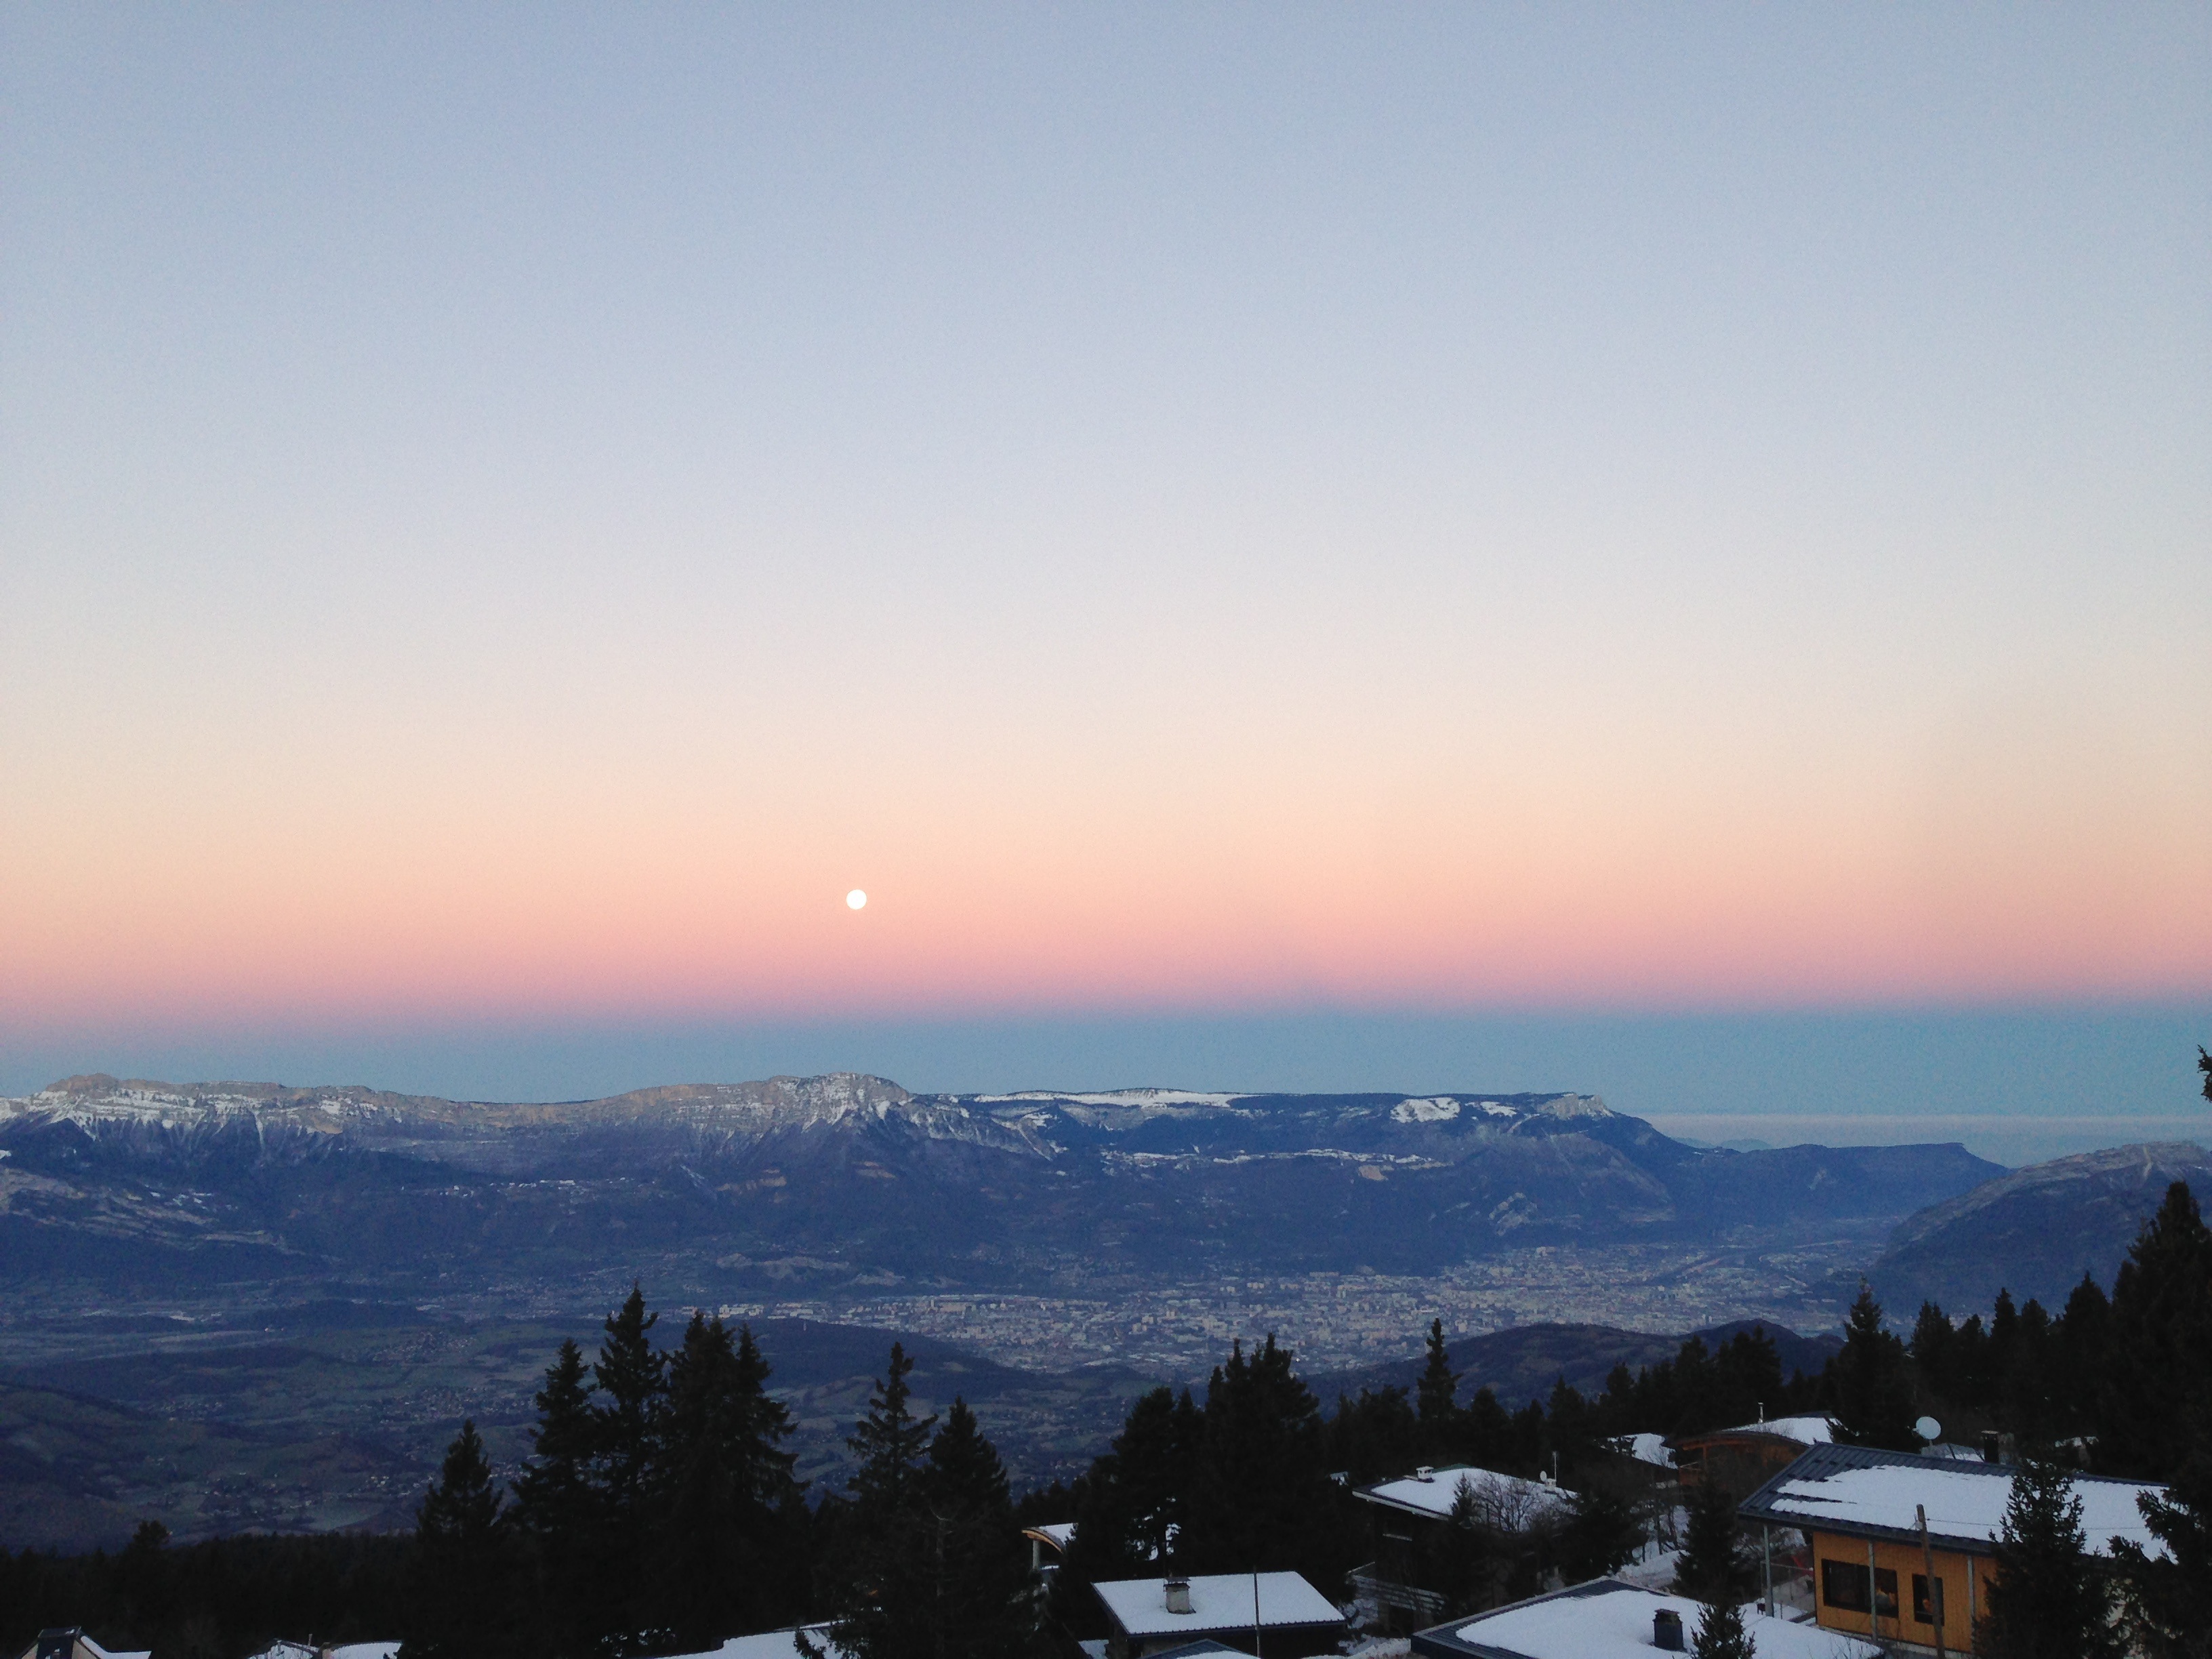
landscape, horizon, mountain, snow, cold, winter, cloud, sky, sun, sunrise, sunset, sunlight, morning, hill, dawn, mountain range, dusk, france, evening, weather, fir, moon, summit, alps, atmospheric phenomenon, mountainous landforms